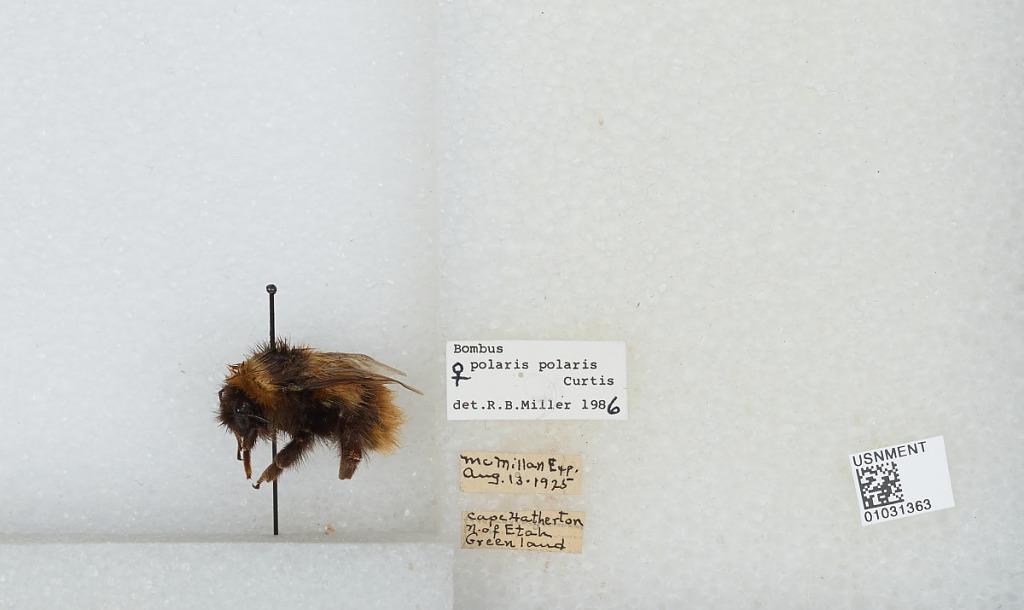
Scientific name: Bombus (Alpinobombus) polaris Curtis
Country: Greenland
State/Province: Qaasuitsup municipality
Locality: Cape Hatherton, North of Etah
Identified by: Miller, R. B.